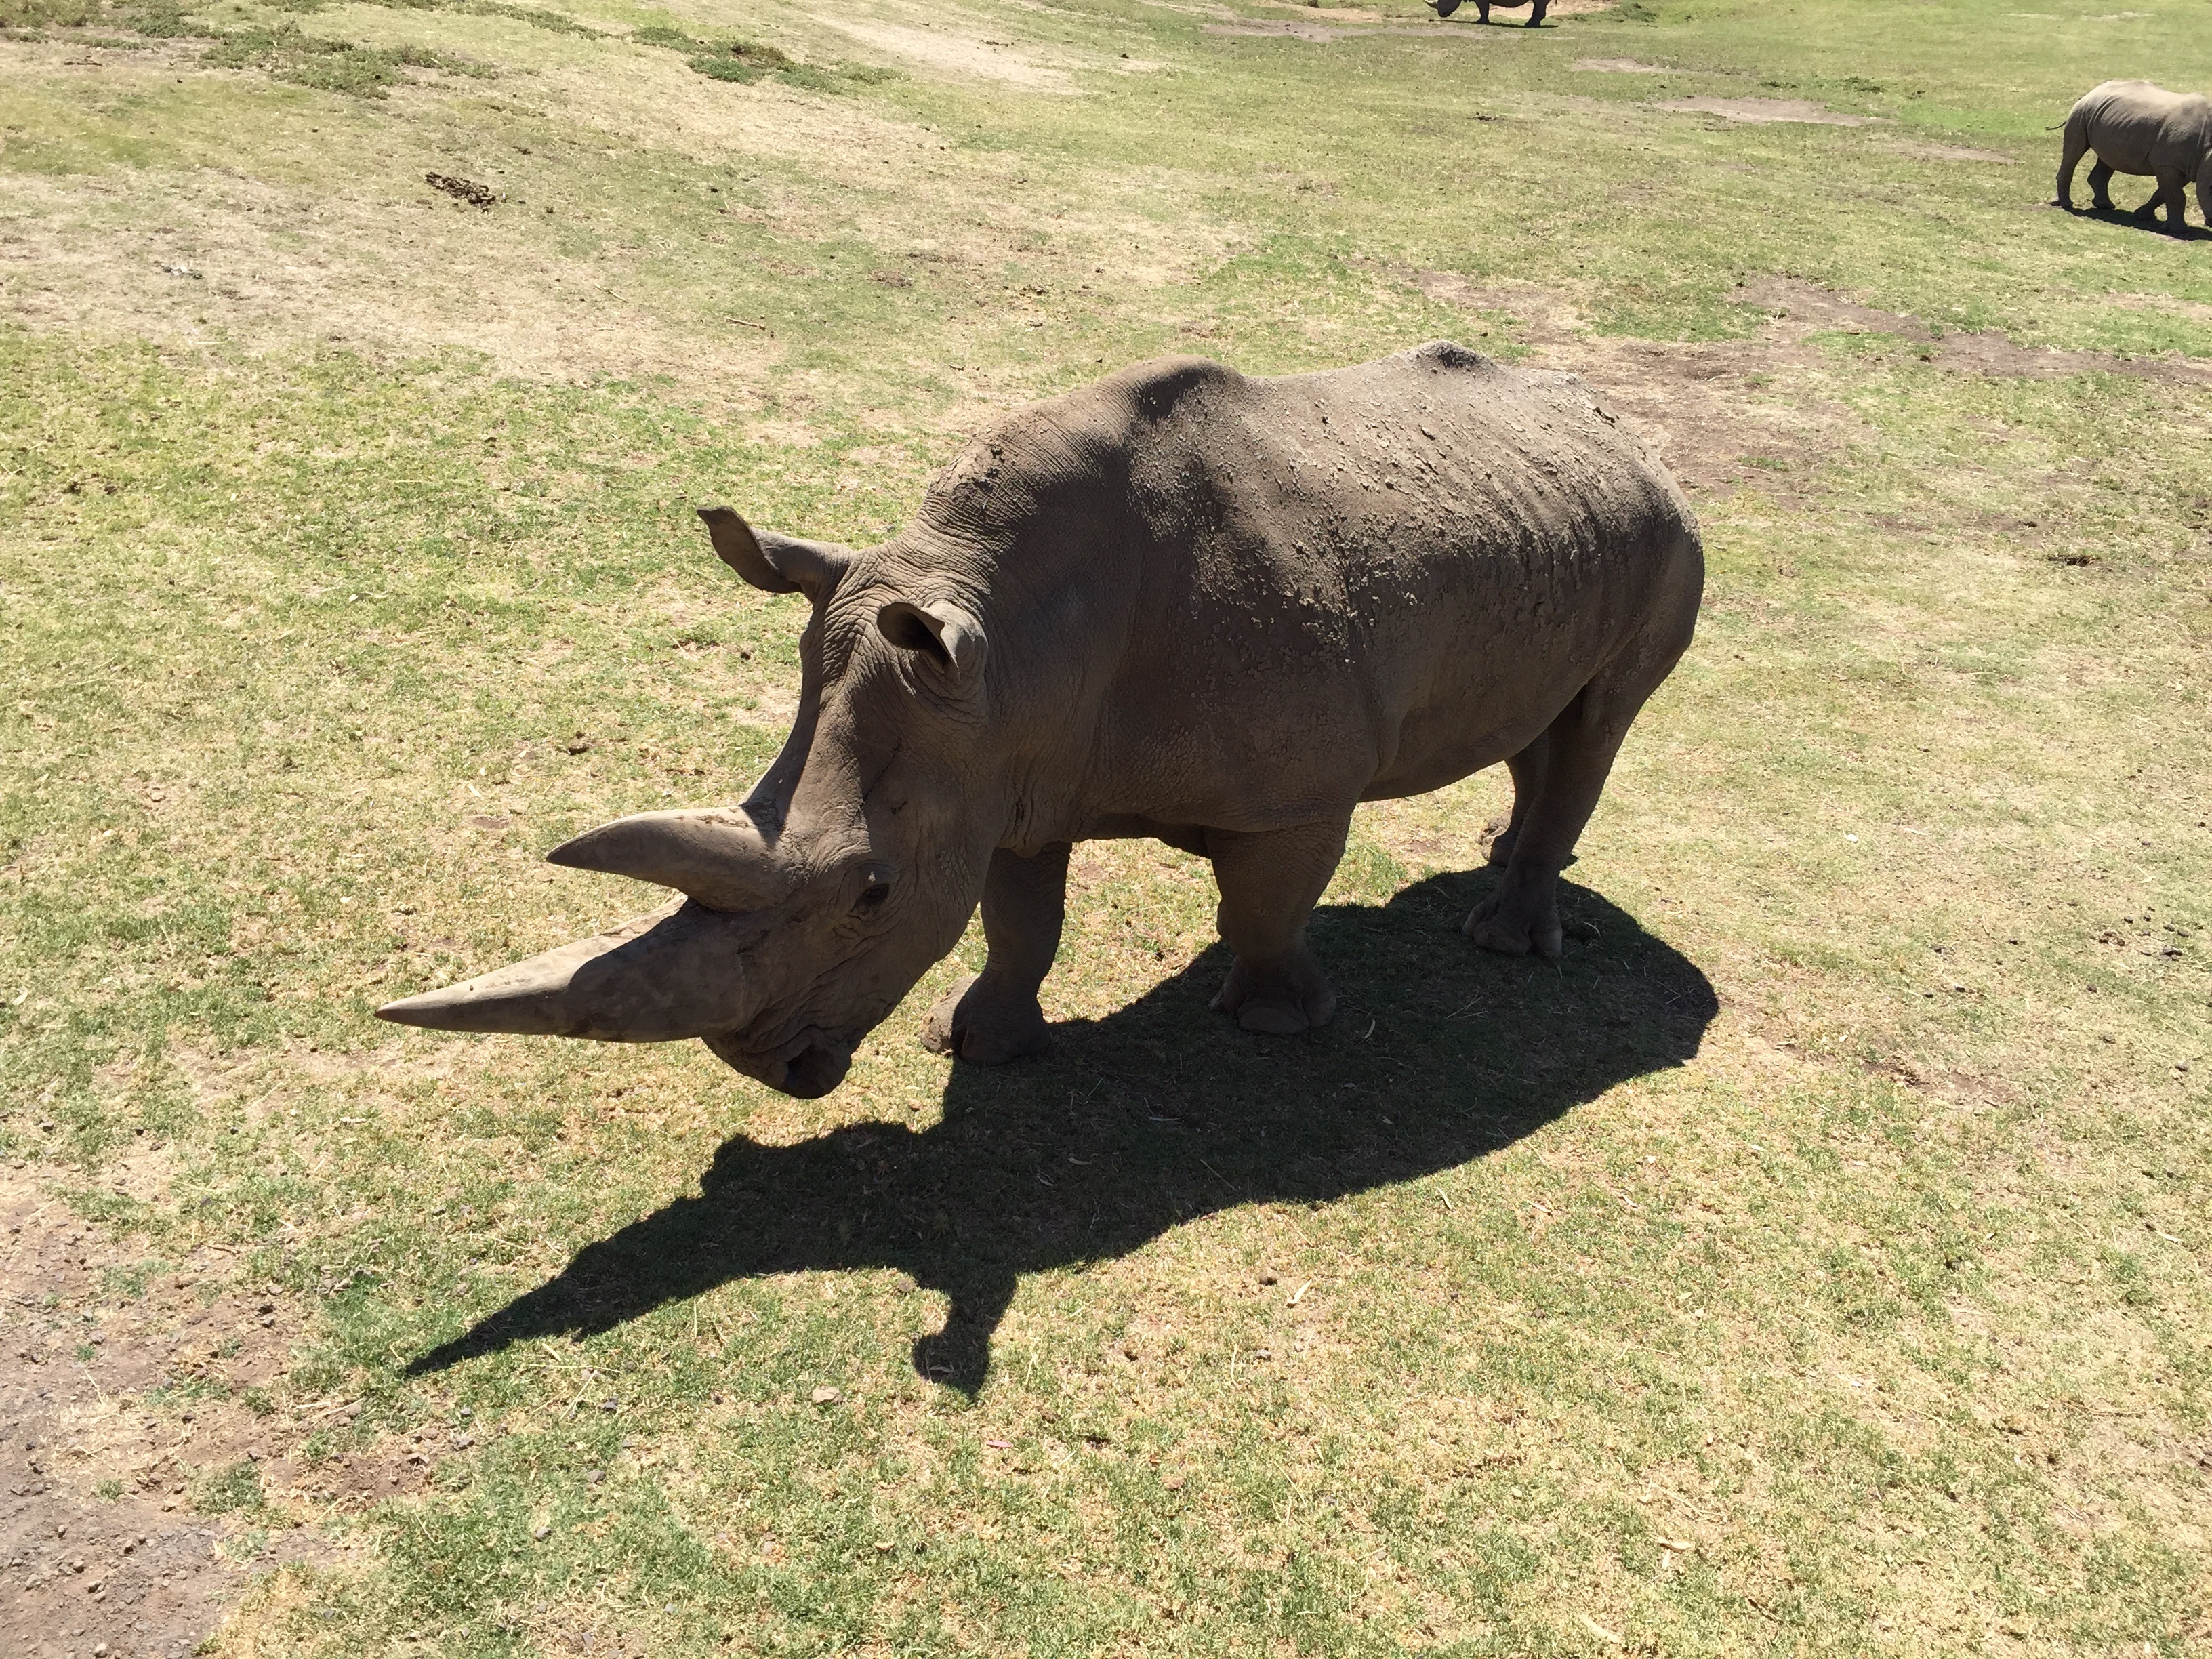
nature, animal, wildlife, zoo, horn, pasture, grazing, mammal, fauna, rhino, rhinoceros, safari, dangerous, zoo animals, wild animals, water buffalo, cattle like mammal